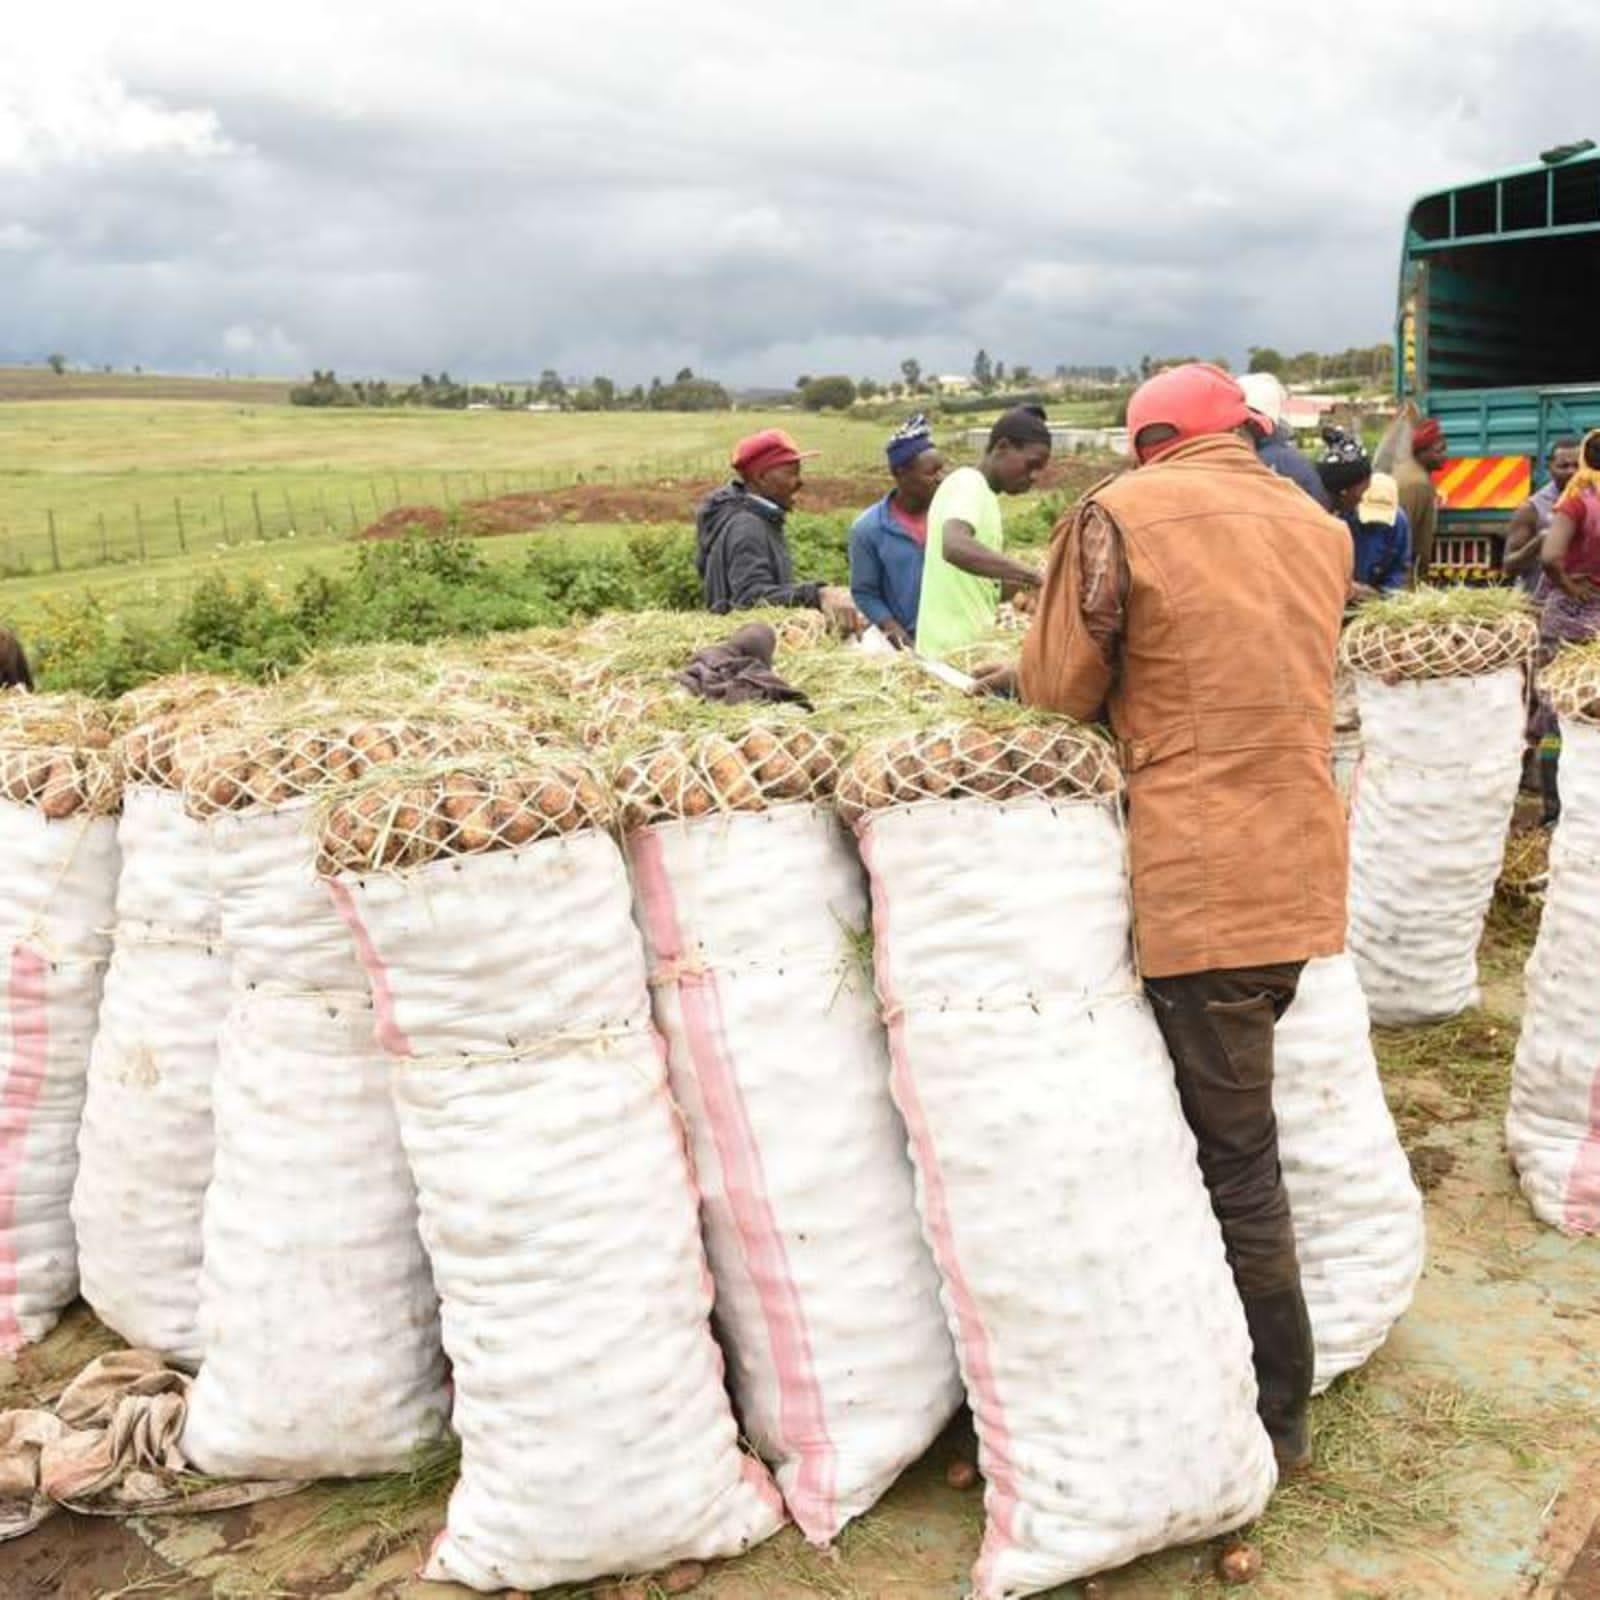
Viazi mviringo vipo tayari kwenye magunia makubwa, wakulima wanapakia kwenye magari tayari kwa kupeleka sokoni.